Steinitz's theorem

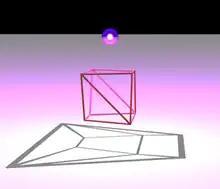
Illuminating the skeleton of a convex polyhedron from a light source close to one of its faces causes its shadows to form a planar Schlegel diagram.

An undirected graph is a system of vertices and edges, each edge connecting two of the vertices. As is common in graph theory, for the purposes of Steinitz's theorem these graphs are restricted to being finite (the vertices and edges are finite sets) and simple (no two edges connect the same two vertices, and no edge connects a vertex to itself). From any polyhedron one can form a graph, by letting the vertices of the graph correspond to the vertices of the polyhedron and by connecting any two graph vertices by an edge whenever the corresponding two polyhedron vertices are the endpoints of an edge of the polyhedron. This graph is known as the skeleton of the polyhedron.